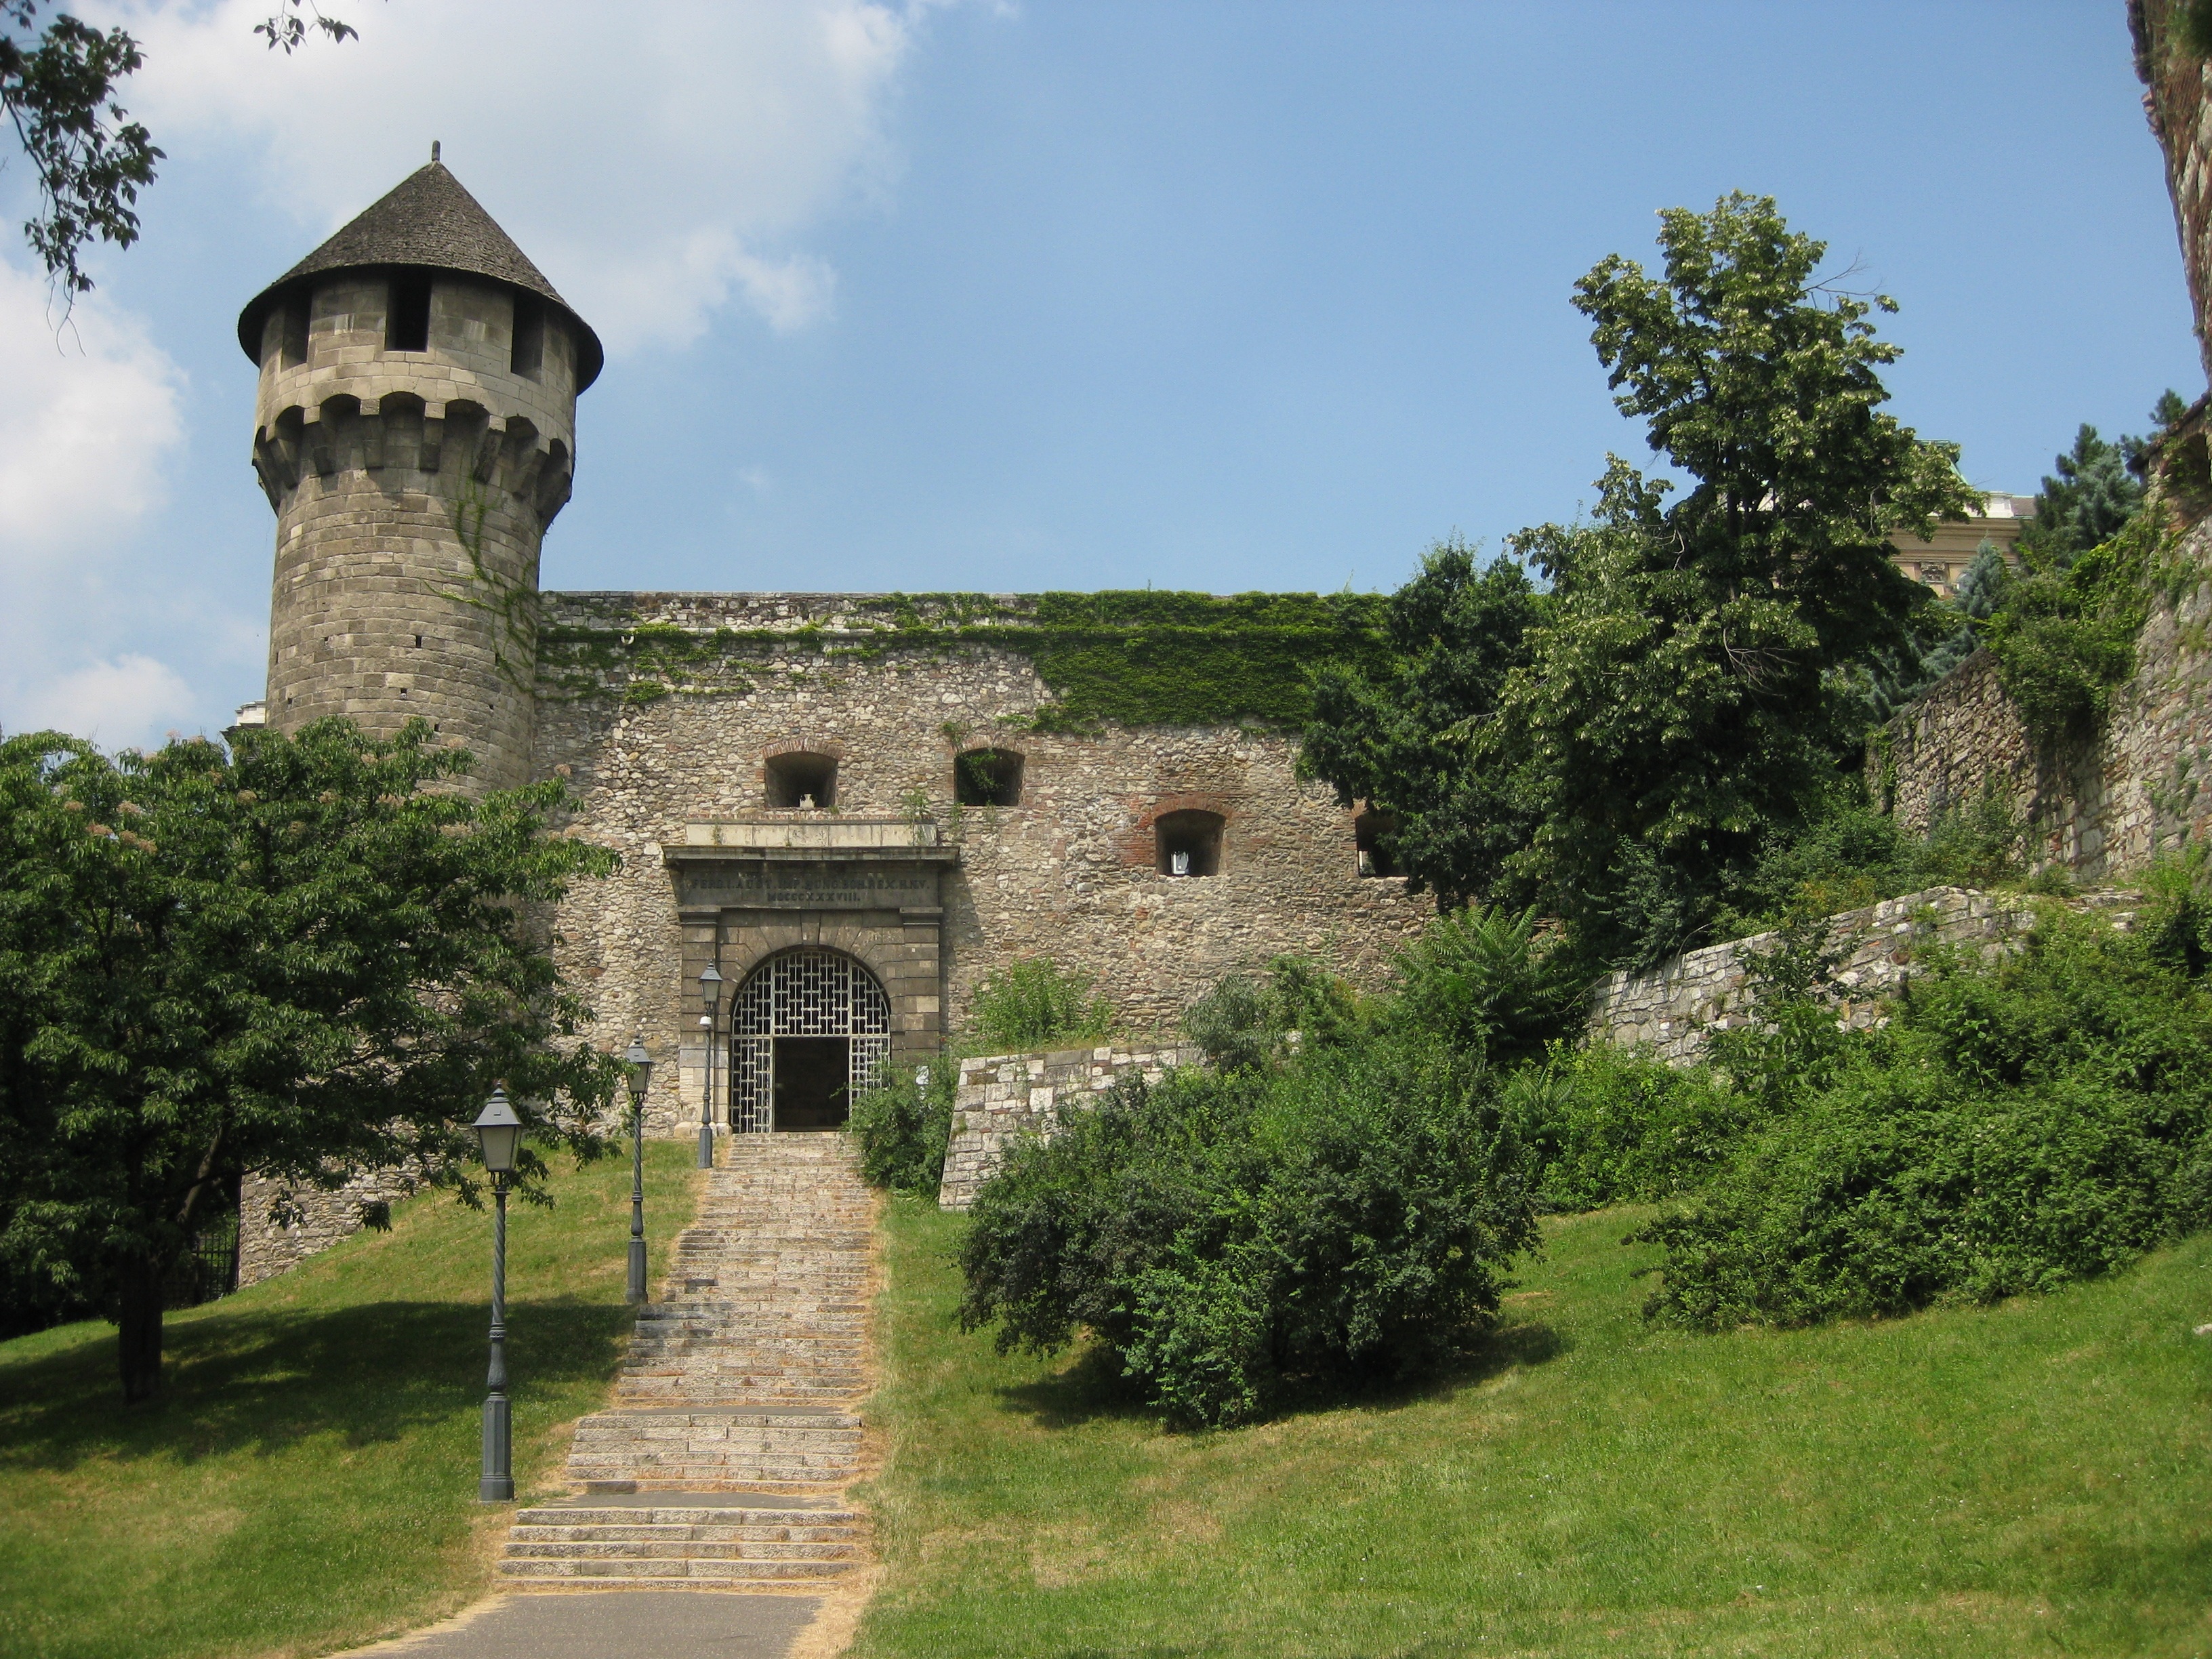
building, chateau, palace, europe, castle, historic, fortification, ruins, monastery, budapest, hungary, european, royal, estate, historic site